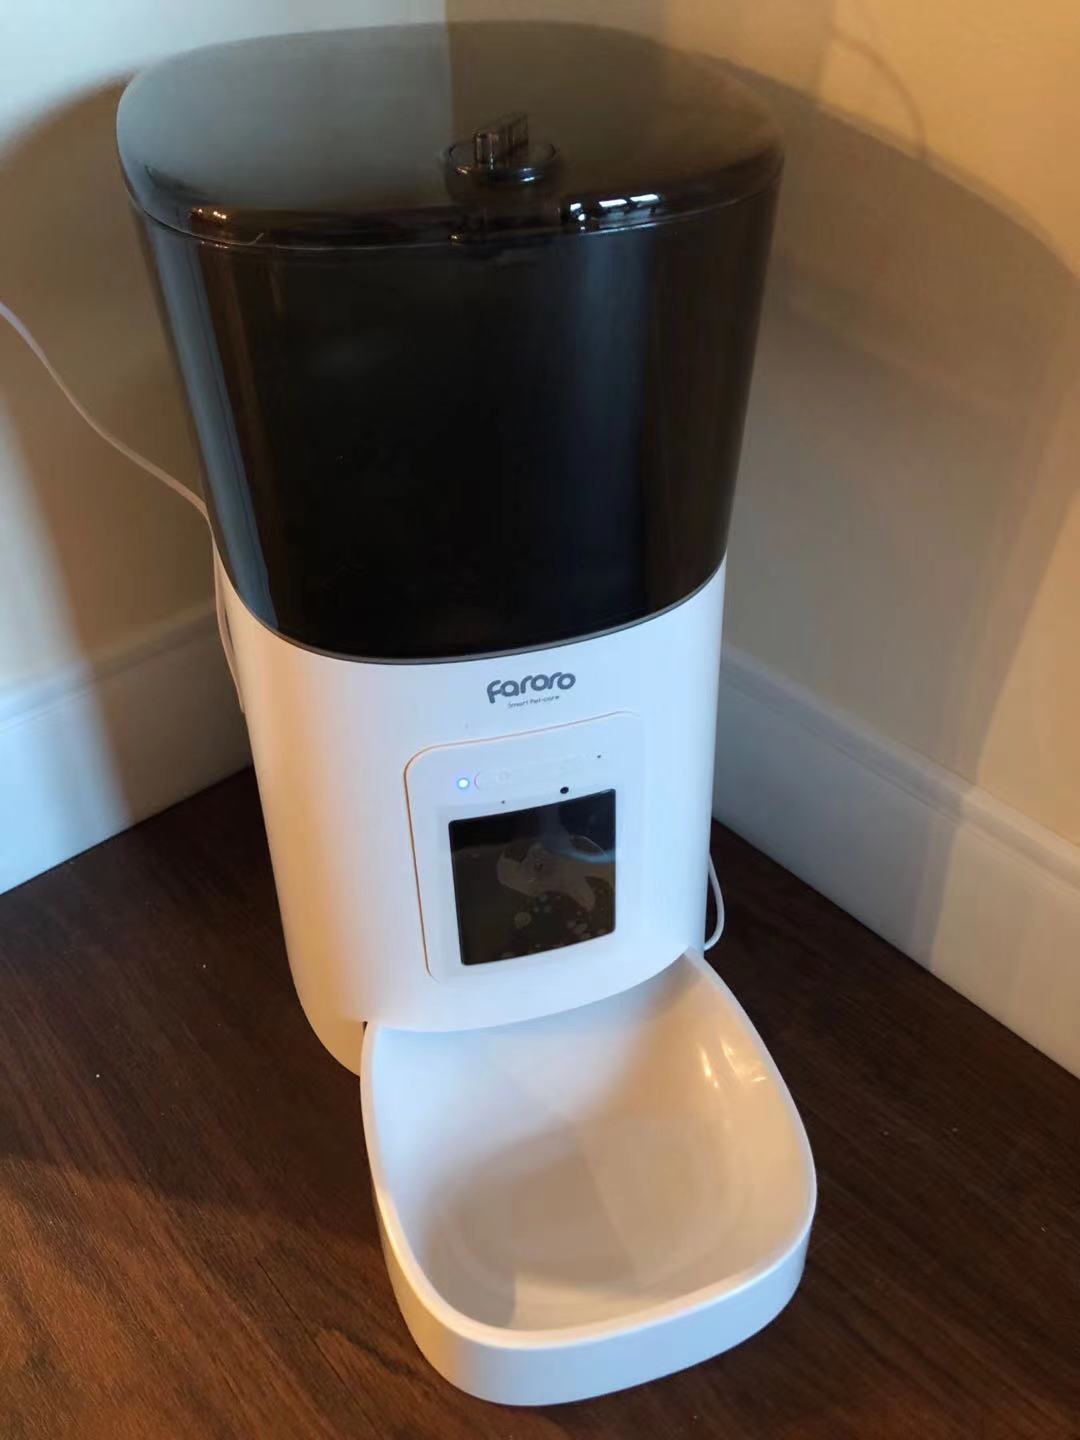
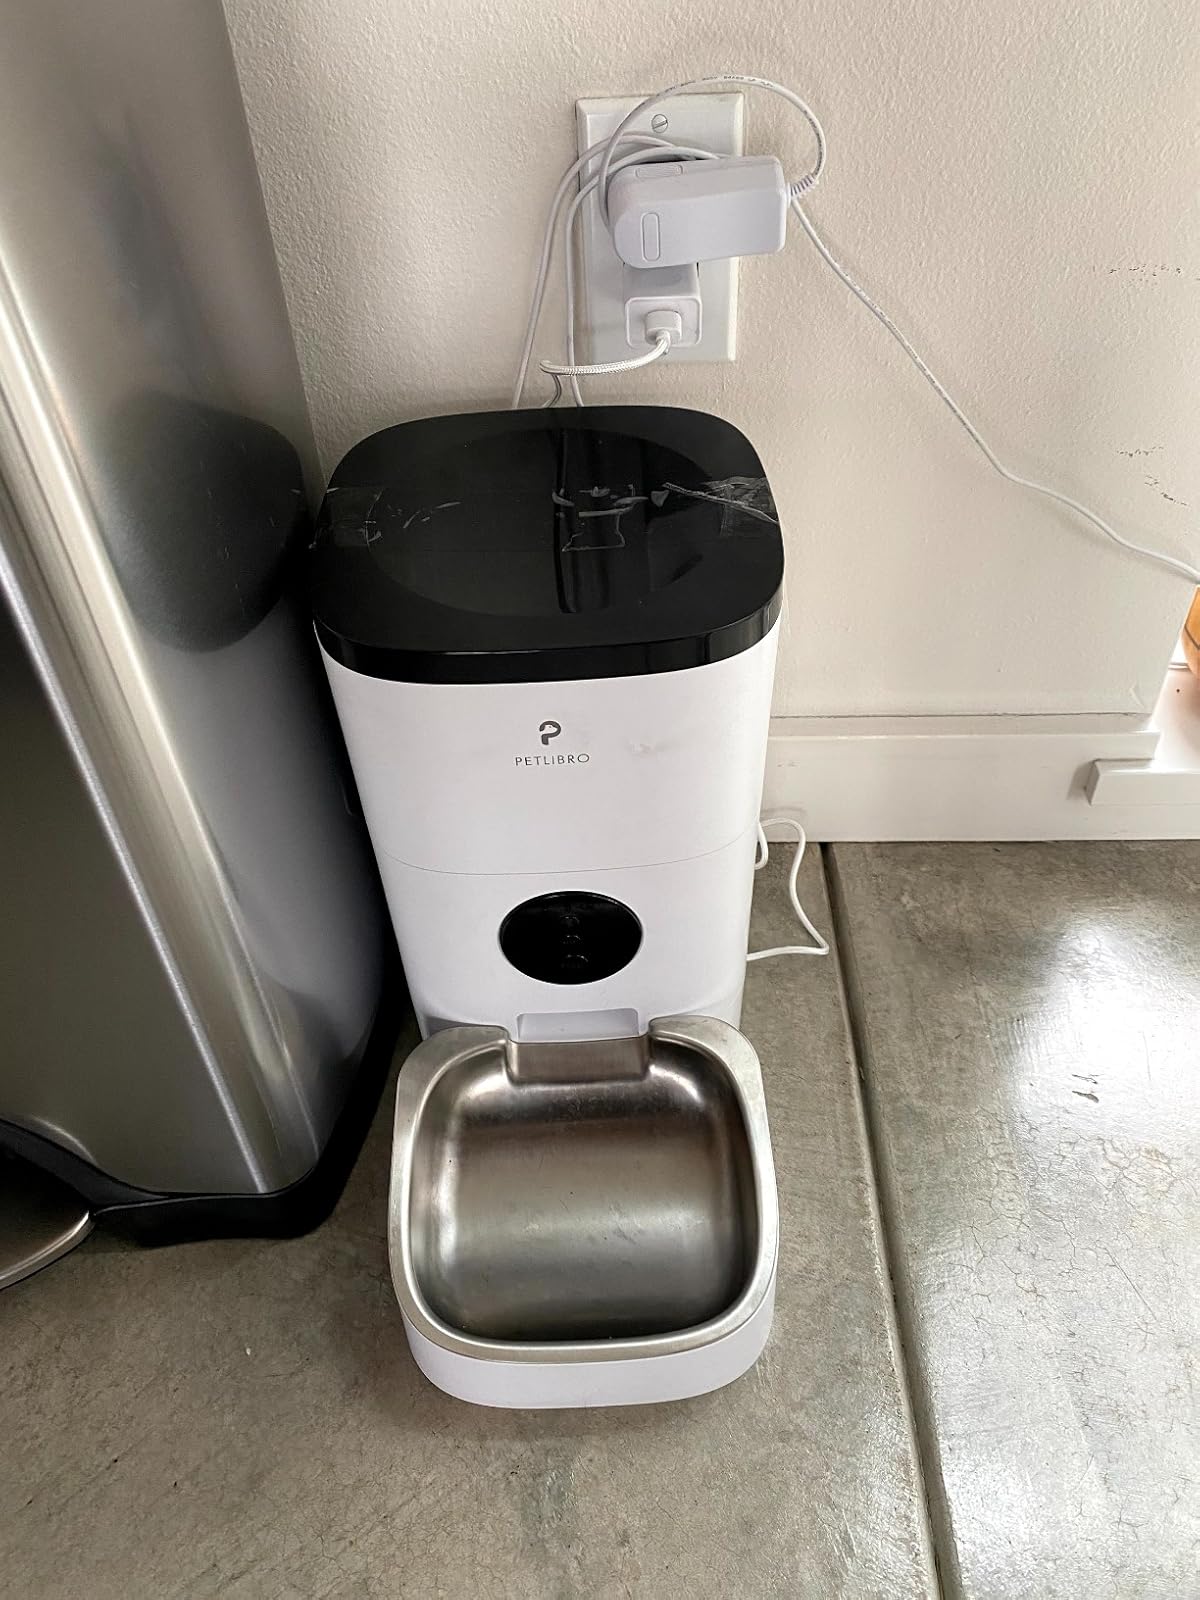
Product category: items_feeder
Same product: no